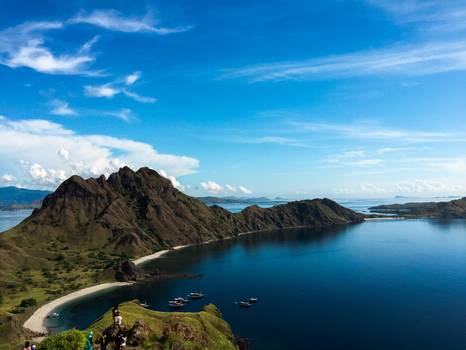
Label: No Watermark